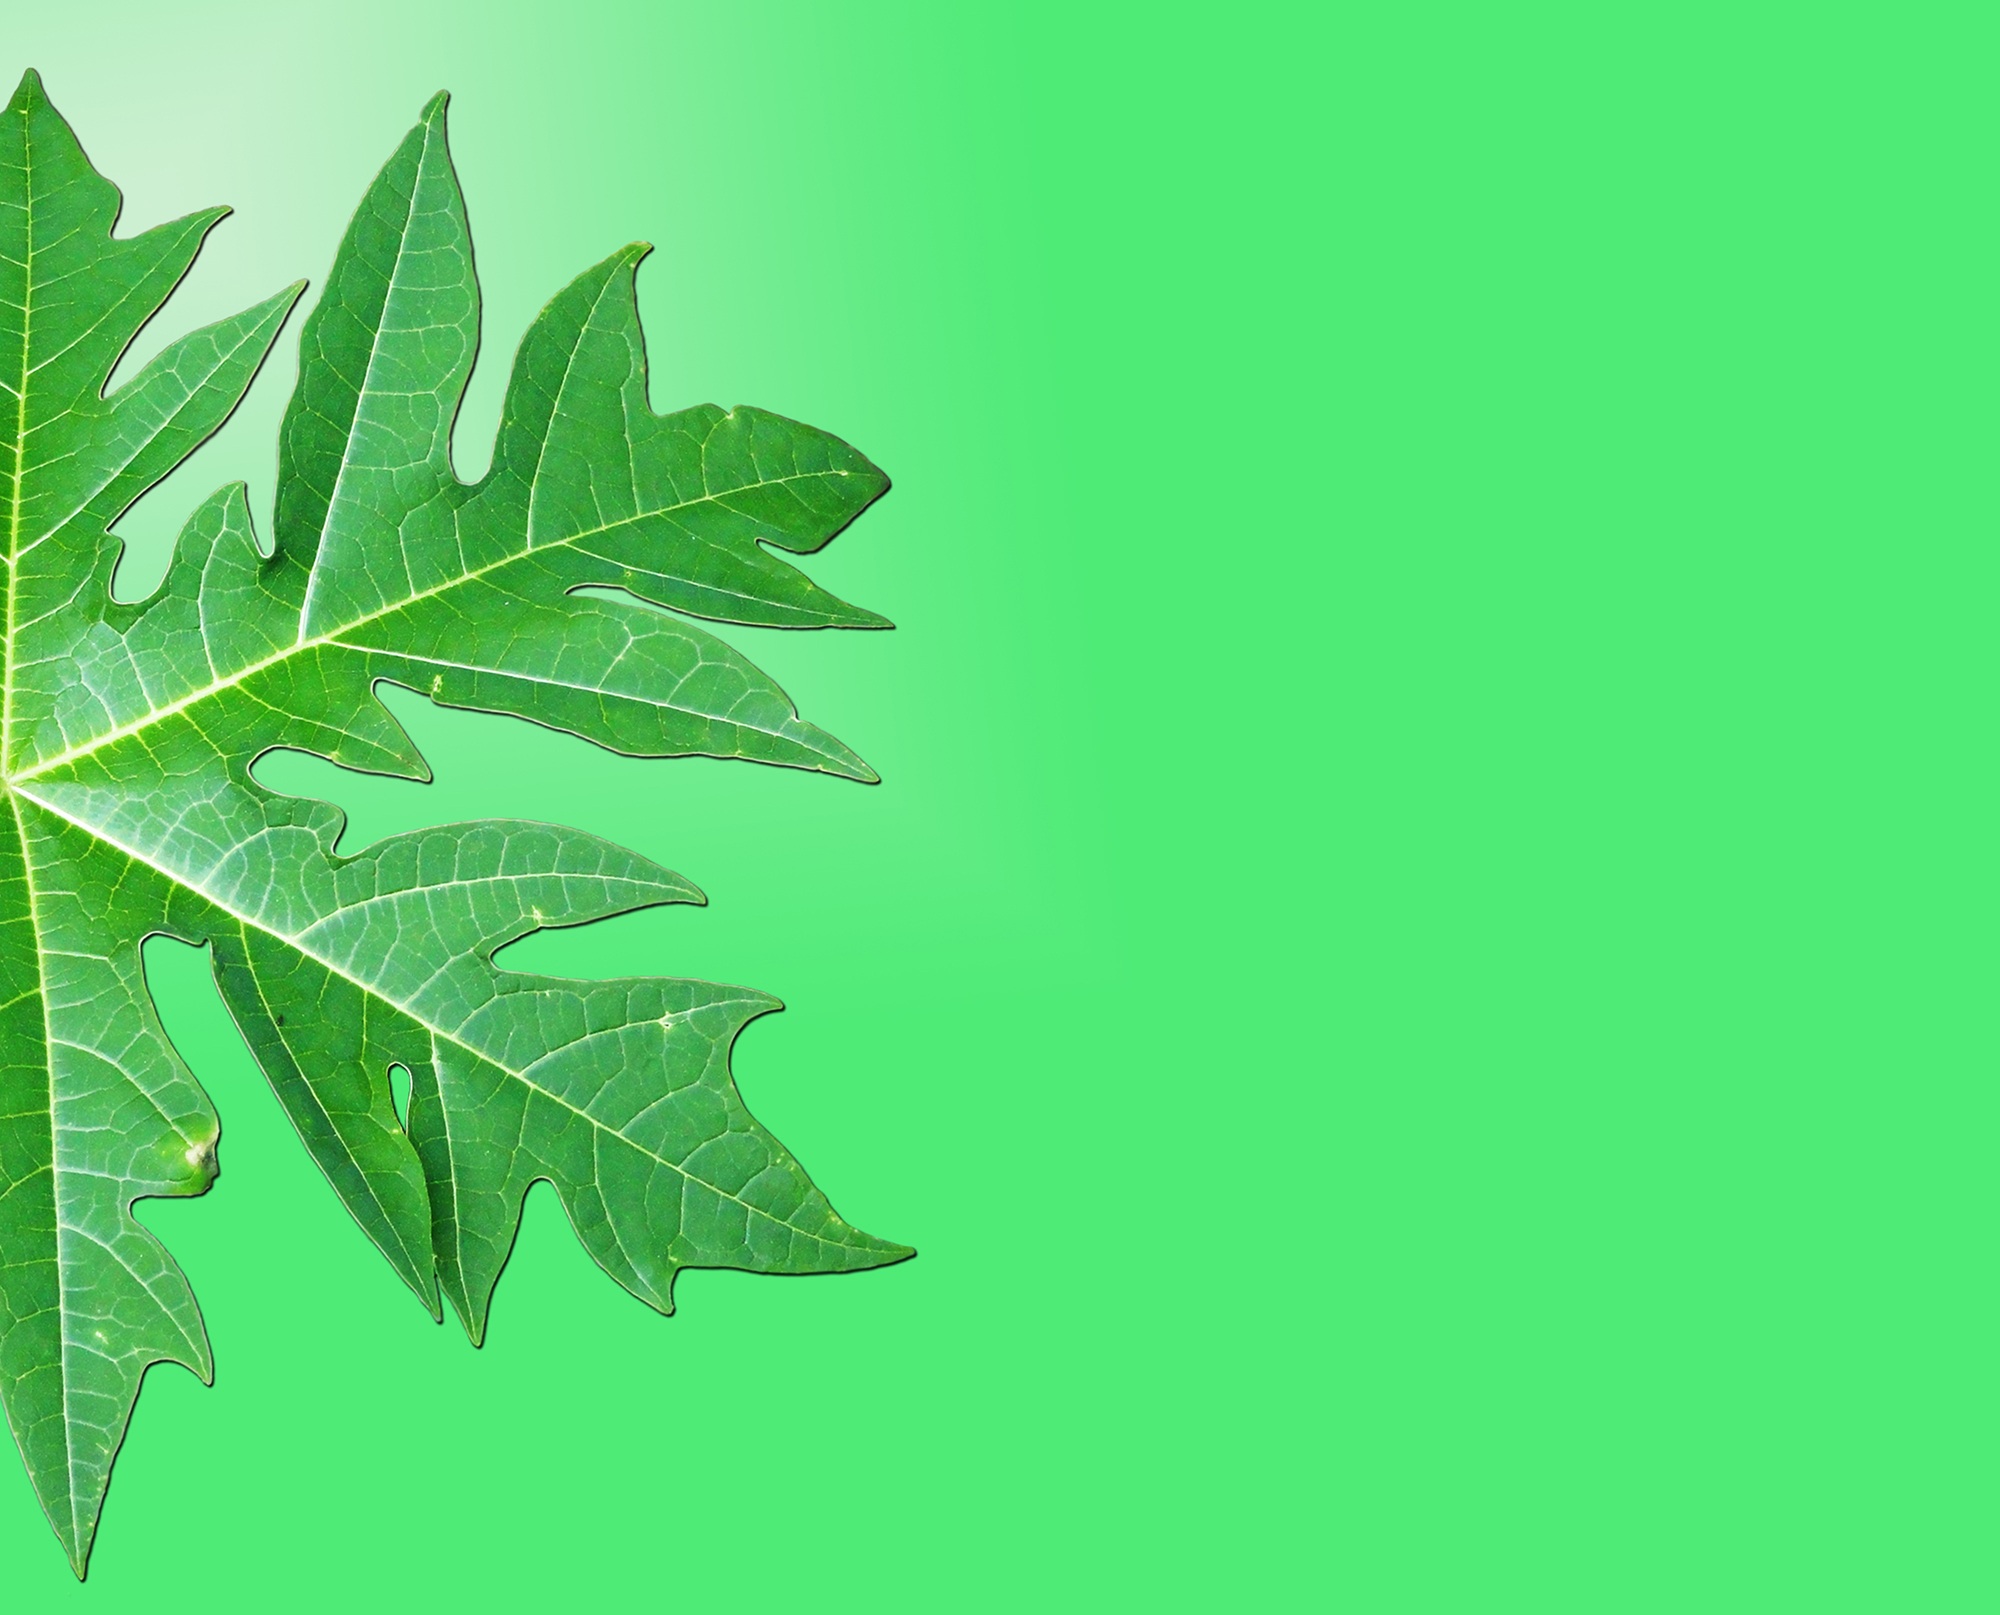
notebook, tree, nature, branch, plant, texture, leaf, green, produce, paper, maple tree, maple leaf, card, background, illustration, text, poster, image, cover, lecture, flowering plant, invitation, woody plant, land plant